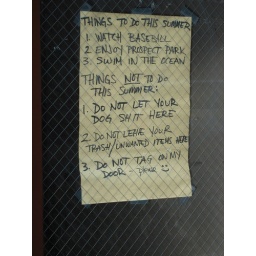
On the door of a building near me.